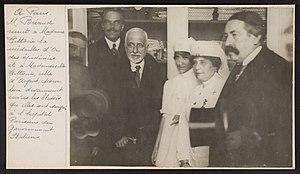
À l’entrée de l'Italie en guerre aux côtés des Alliés, Donna Bice Tittoni, épouse de l'ambassadeur d'Italie en France Tommaso Tittoni, fonda l'Hôpital du gouvernement italien pour les blessés de Guerre Français, au 41, quai d'Orsay, où ont été soignés des centaines d'officiers et soldats français. Elle en sera l’infirmière-major et recevra la médaille d'or des Épidémies des mains du Président du Conseil Aristide Briand.